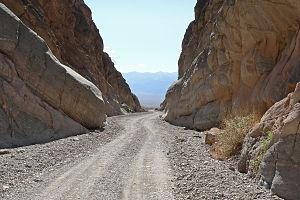
Titus Canyon est une gorge profonde et étroite creusée dans la face escarpée des montagnes Grapevine du désert de Mojave, dans le parc national de Death Valley, en Californie. Le canyon présente des formations rocheuses calcaires, des pétroglyphes, ainsi que des plantes et une faune indigènes.
Le parc national de la vallée de la Mort est situé à l'est de la Sierra Nevada, en Californie, et s'étend en partie sur le Nevada. Avec plus de 13 600 km², ce parc de zone aride, intégralement situé dans le désert des Mojaves, est l'un des plus grands parcs nationaux américains.